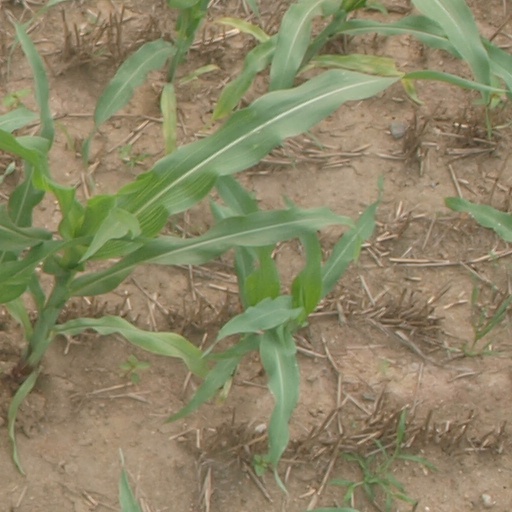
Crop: maize; corn